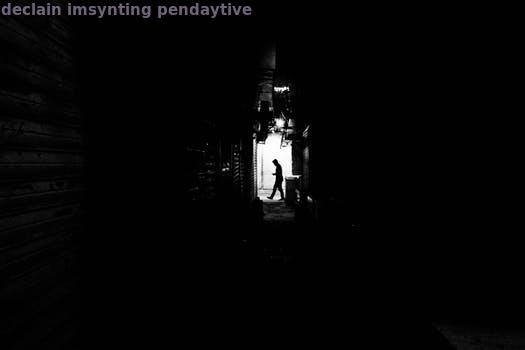
Label: Watermark